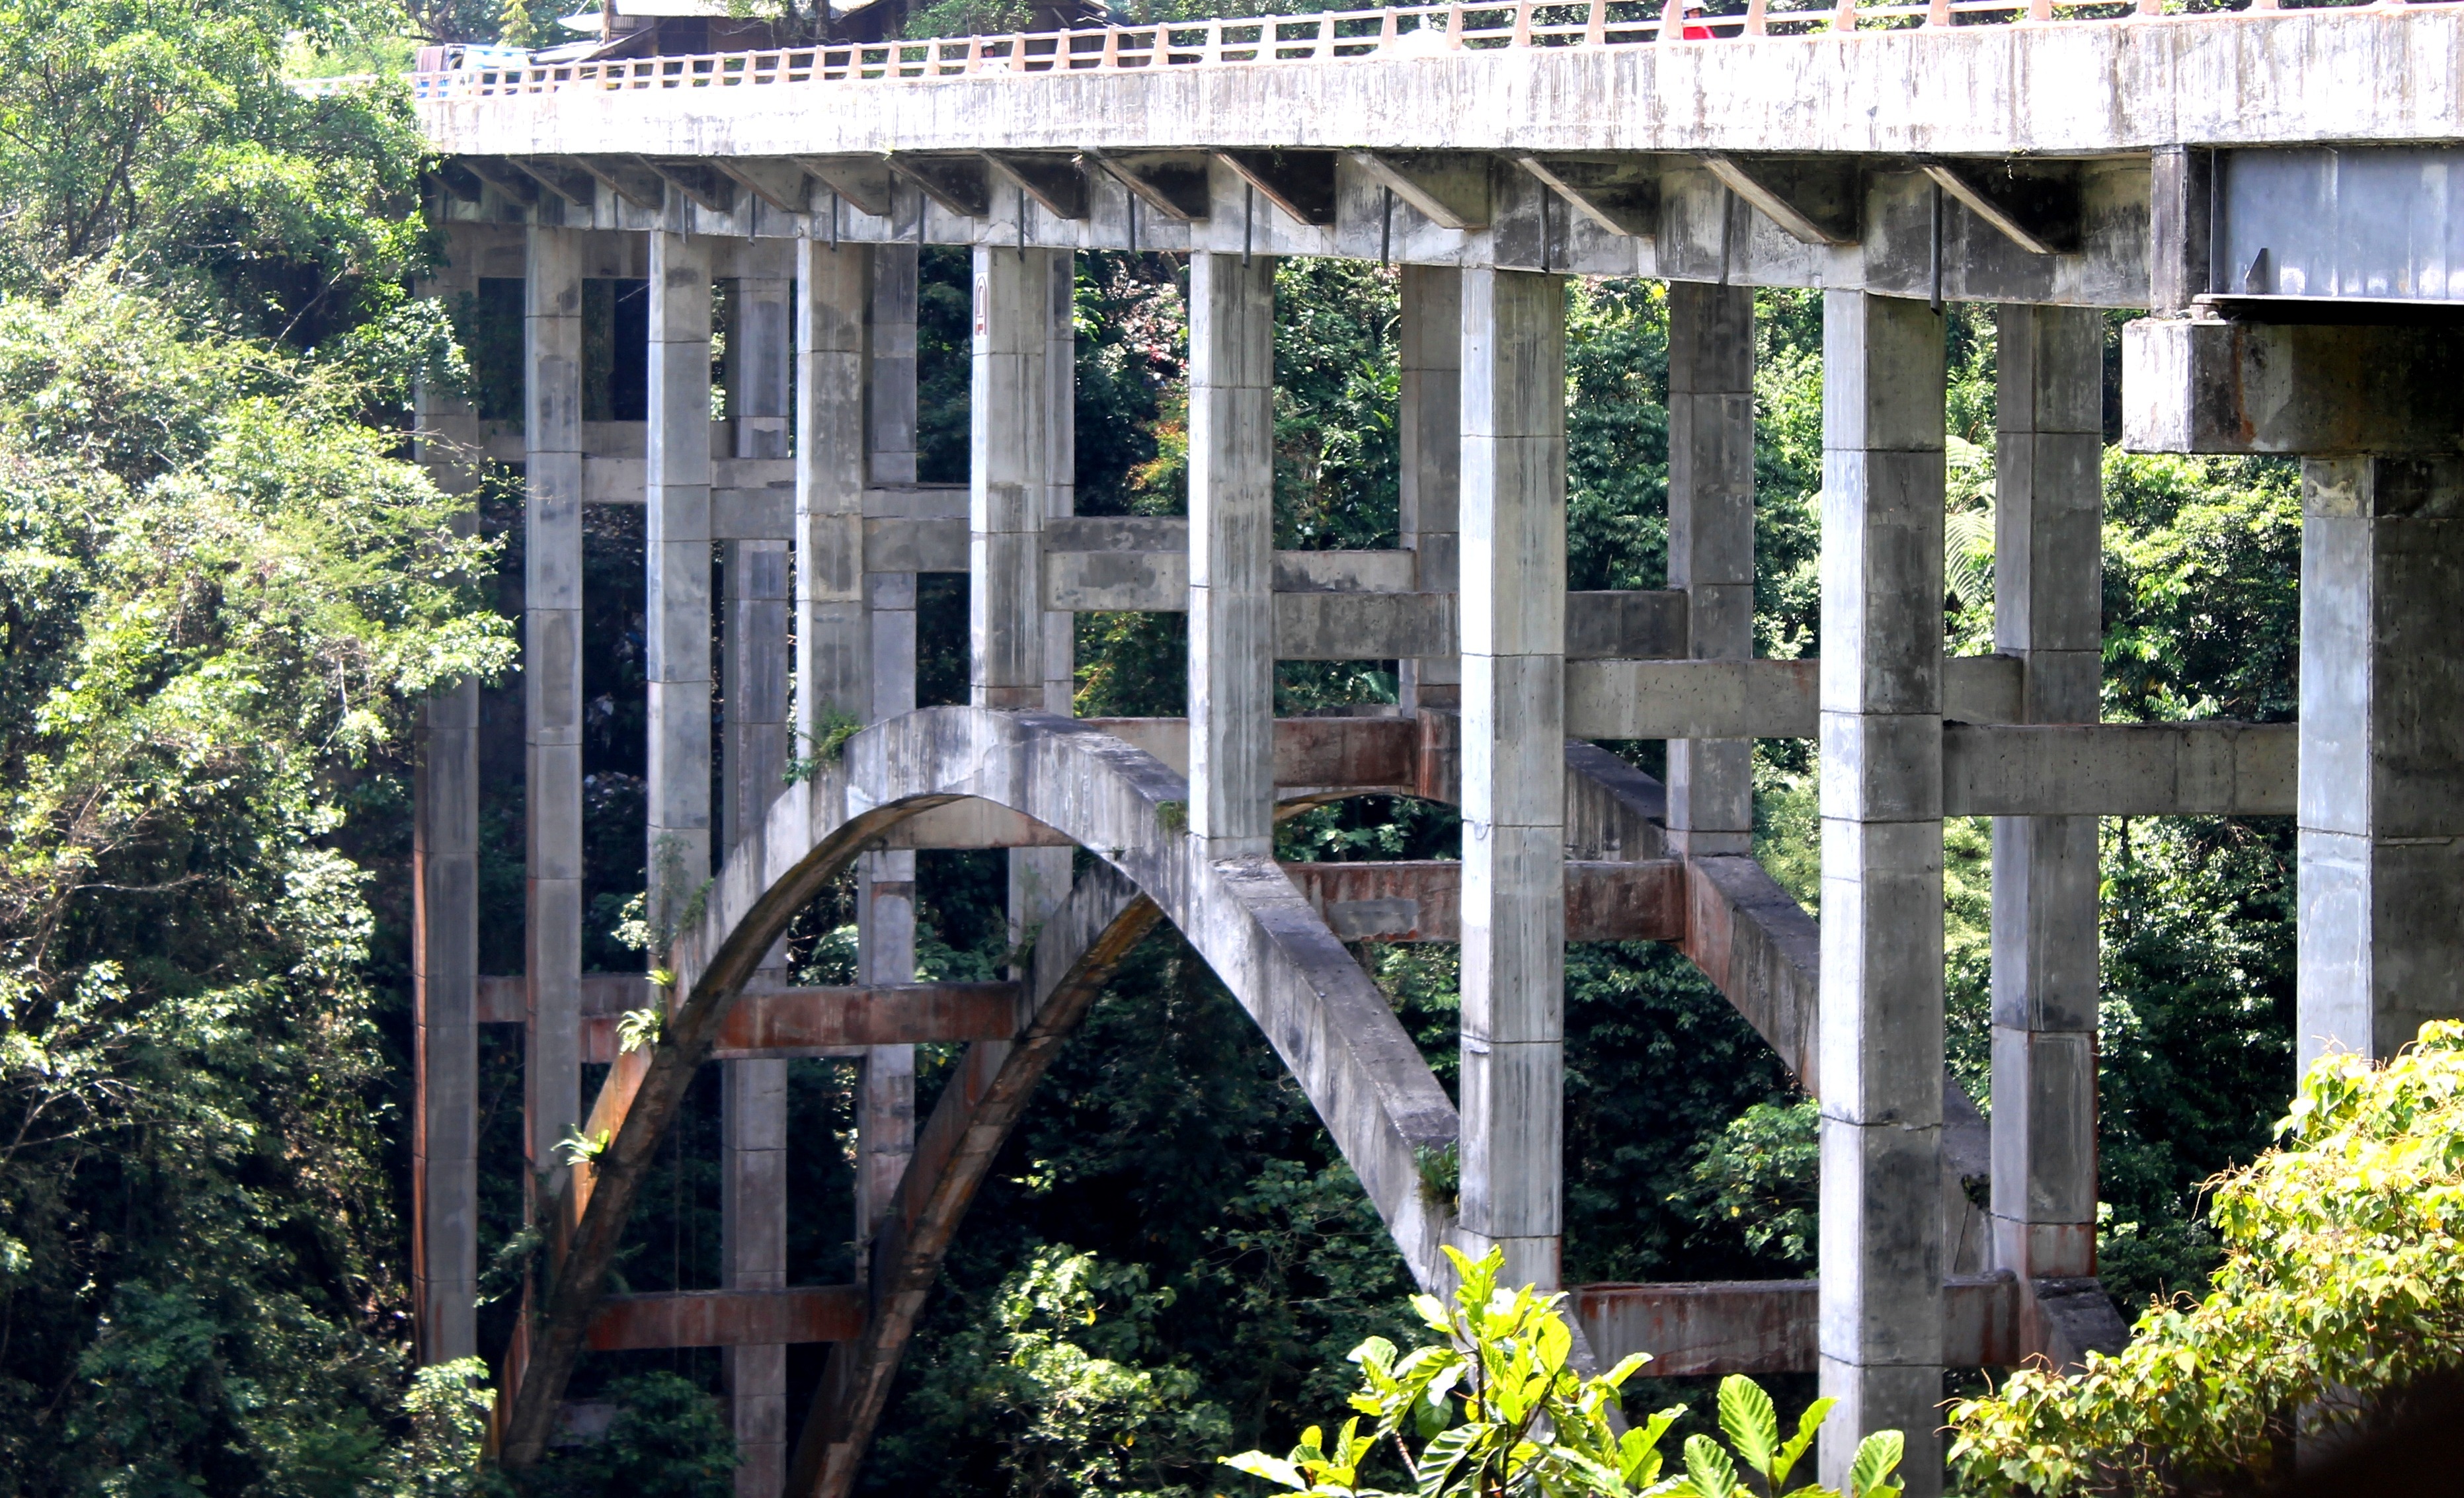
architecture, structure, mansion, home, porch, asian, arch, facade, garden, gate, estate, indonesia, gateway, east java, gateway arch, outdoor structure, jawa timur, lumajang, jembatan perak piket nol, infrastucture